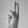
ASL letter: U